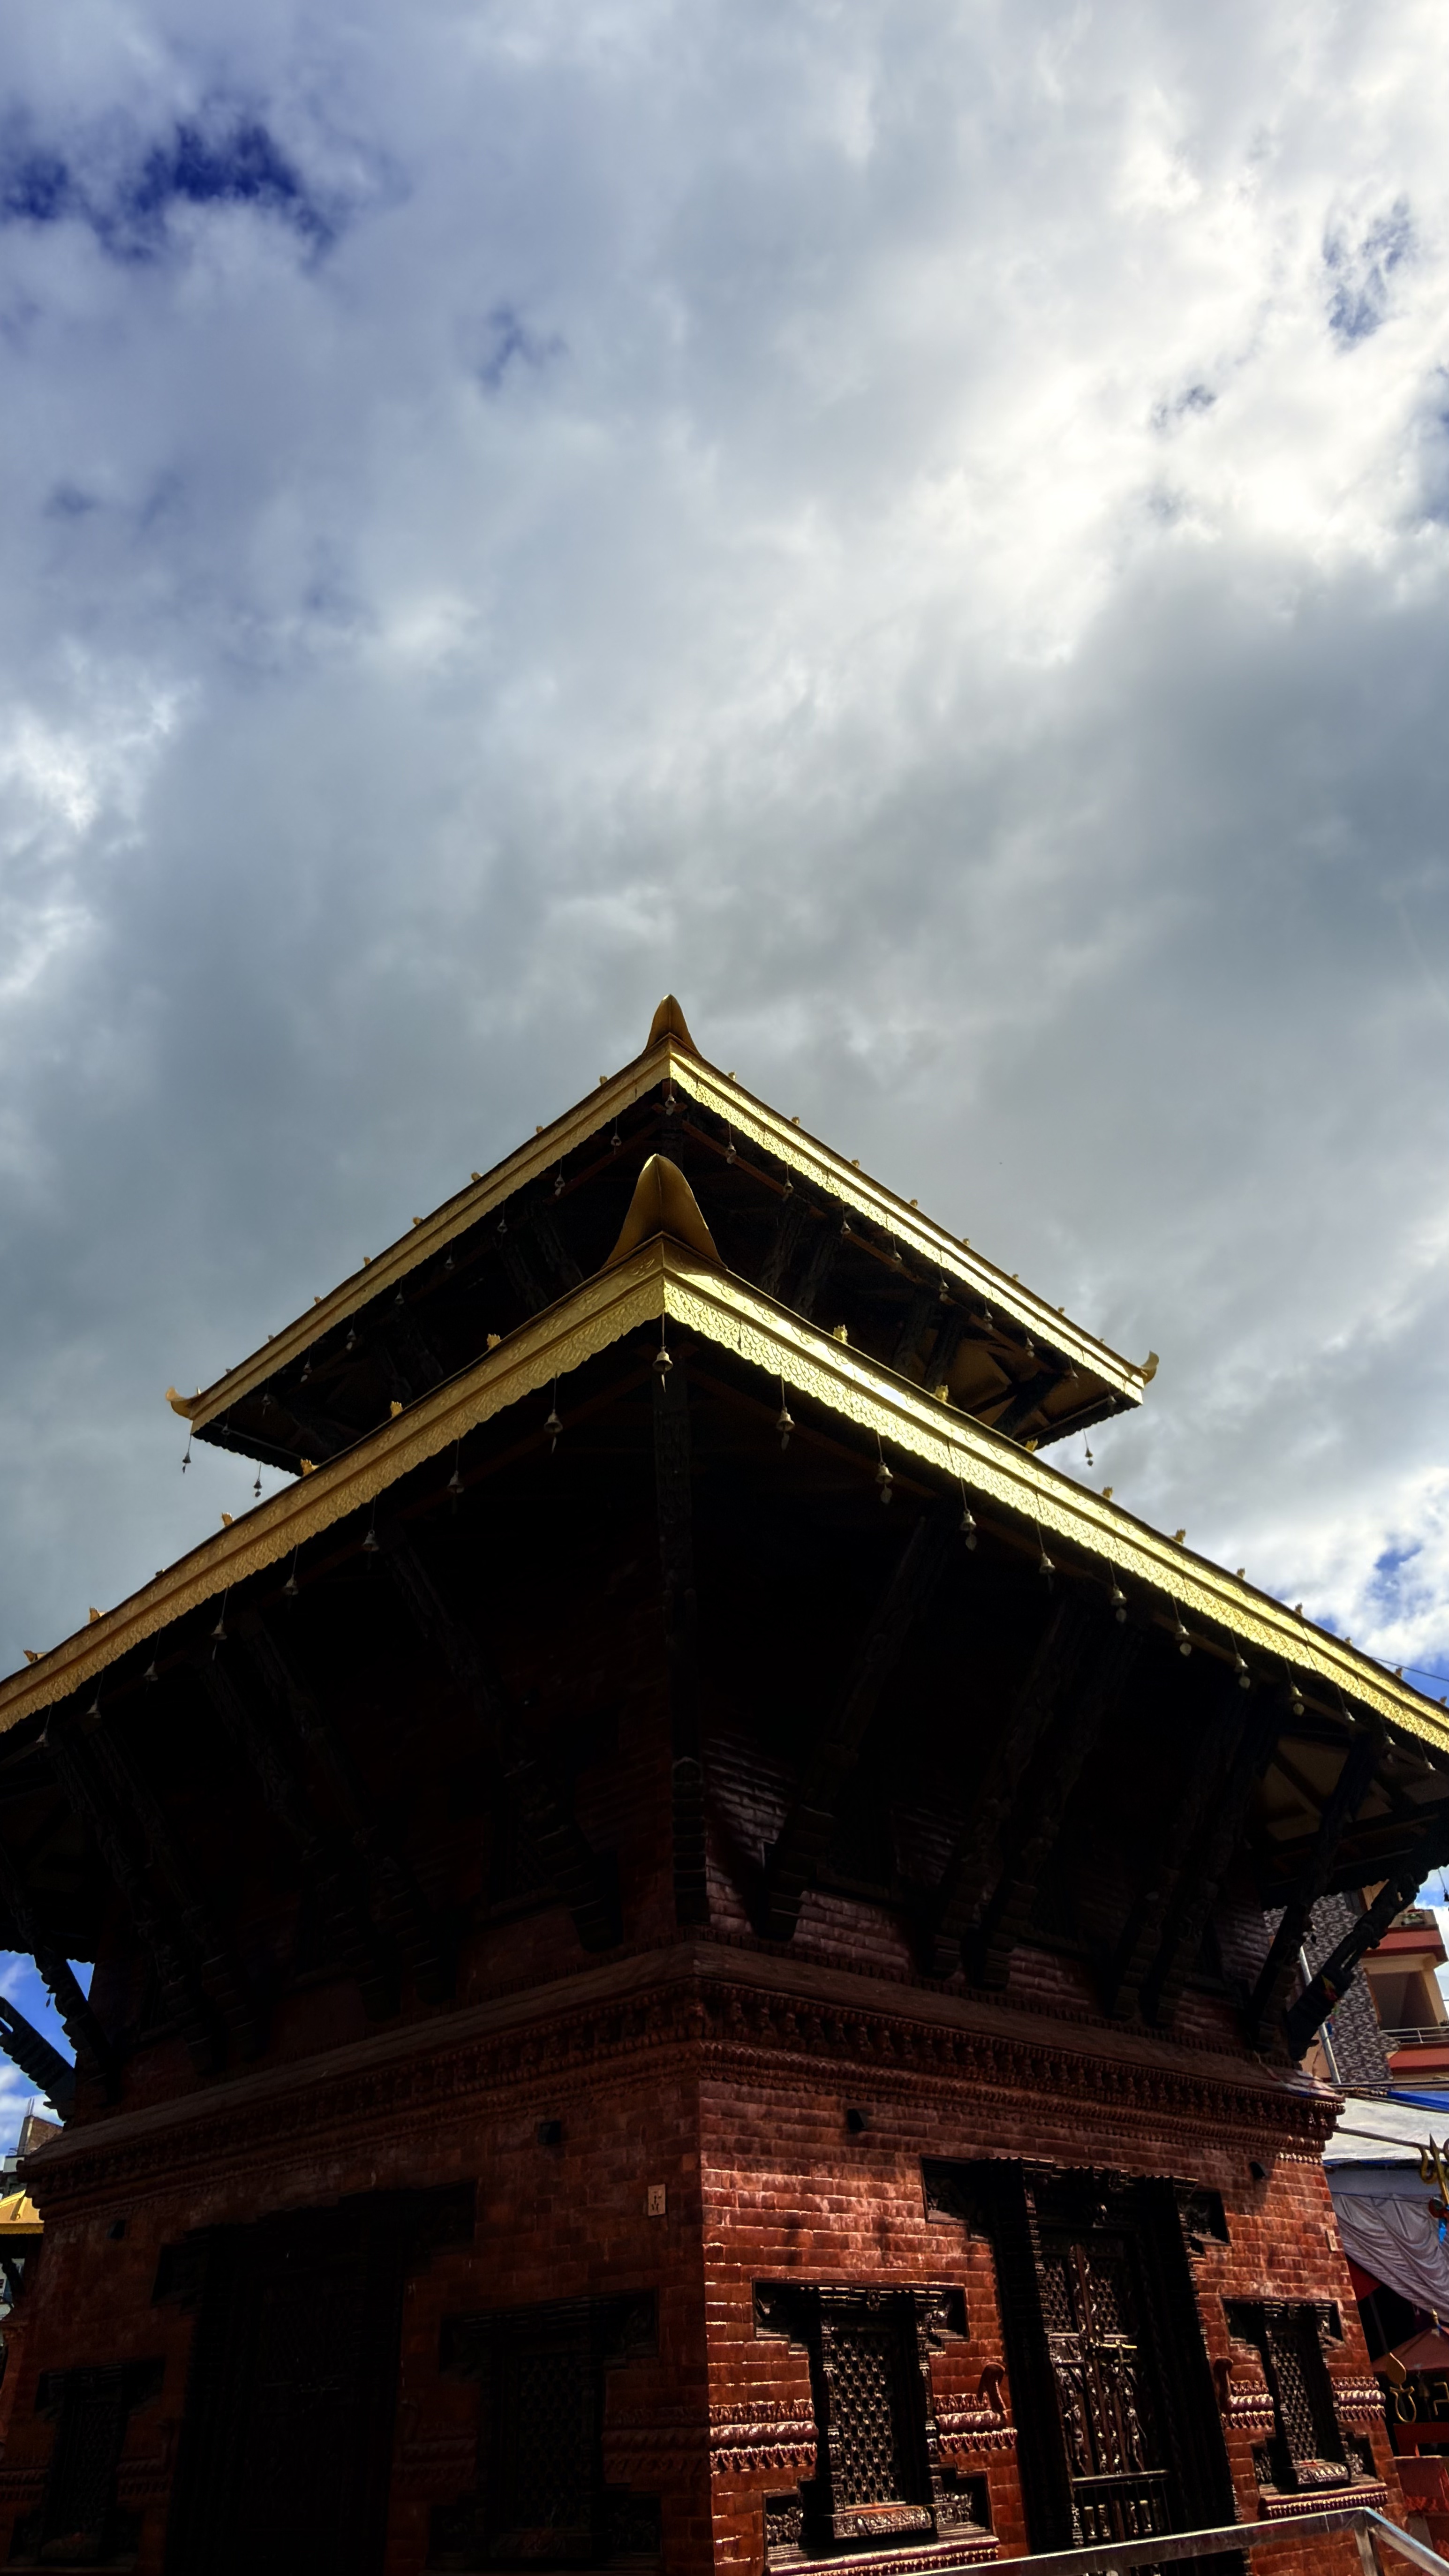
Heritage site: Nageshwor_Dham_Temple